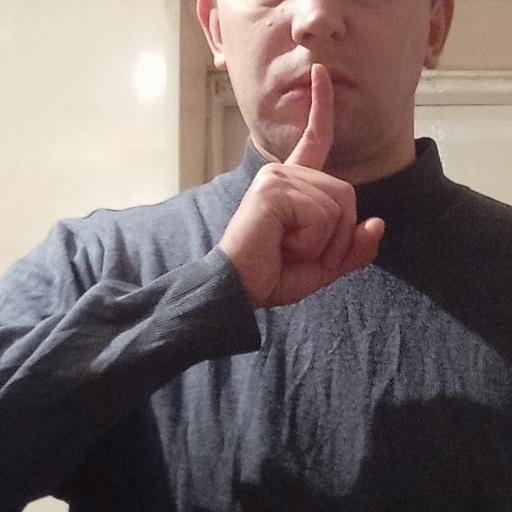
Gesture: mute